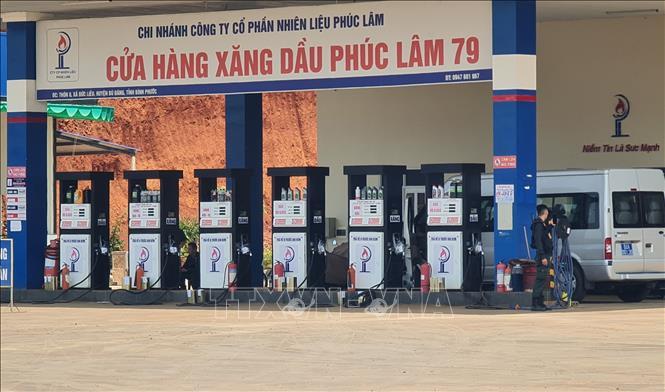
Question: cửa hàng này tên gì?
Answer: cửa hàng xăn dầu phúc lâm 79